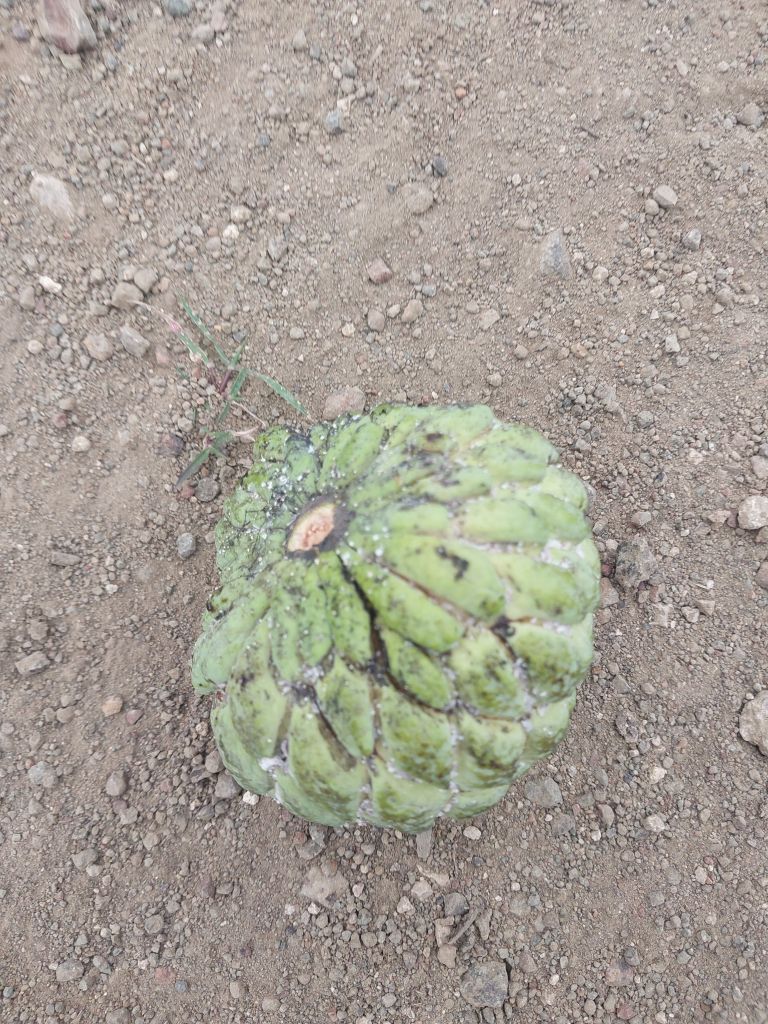
Disease label: Leaf spot on fruit